Andrej Krob

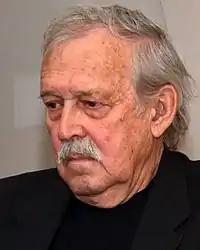
Andrej Krob

Andrej Krob (born 14 April 1938) is a Czech theater director and screenwriter, known for directing stage plays about Václav Havel.